Ince Blundell Hall

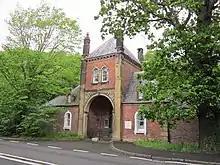
West Lodge

The West Lodge, also on the A565 road, is to the north of the Lion Gate. Dating from the middle of the 19th century it is in French Renaissance style, built in brick with stone dressings and a slate roof. The lodge has three bays, the central lodge with two storeys, and the outer lodges with one storey and attics. The central bay is flanked by pilasters, and has a round-headed entrance with archivolts, a keystone, and decorated spandrels. The windows are round-headed sashes; there is a pair above the entrance, and one in each of the outer bays. In the attics are dormers with ball finials. The outer bays have hipped roofs, the central bay has a pyramidal roof, and all have spike finials. The simplest entrance is the northeast gate, dating from the 1770s, consisting of a pair of gate piers with later gates. The rusticated piers are in stone and have moulded caps and flattened ball finials.